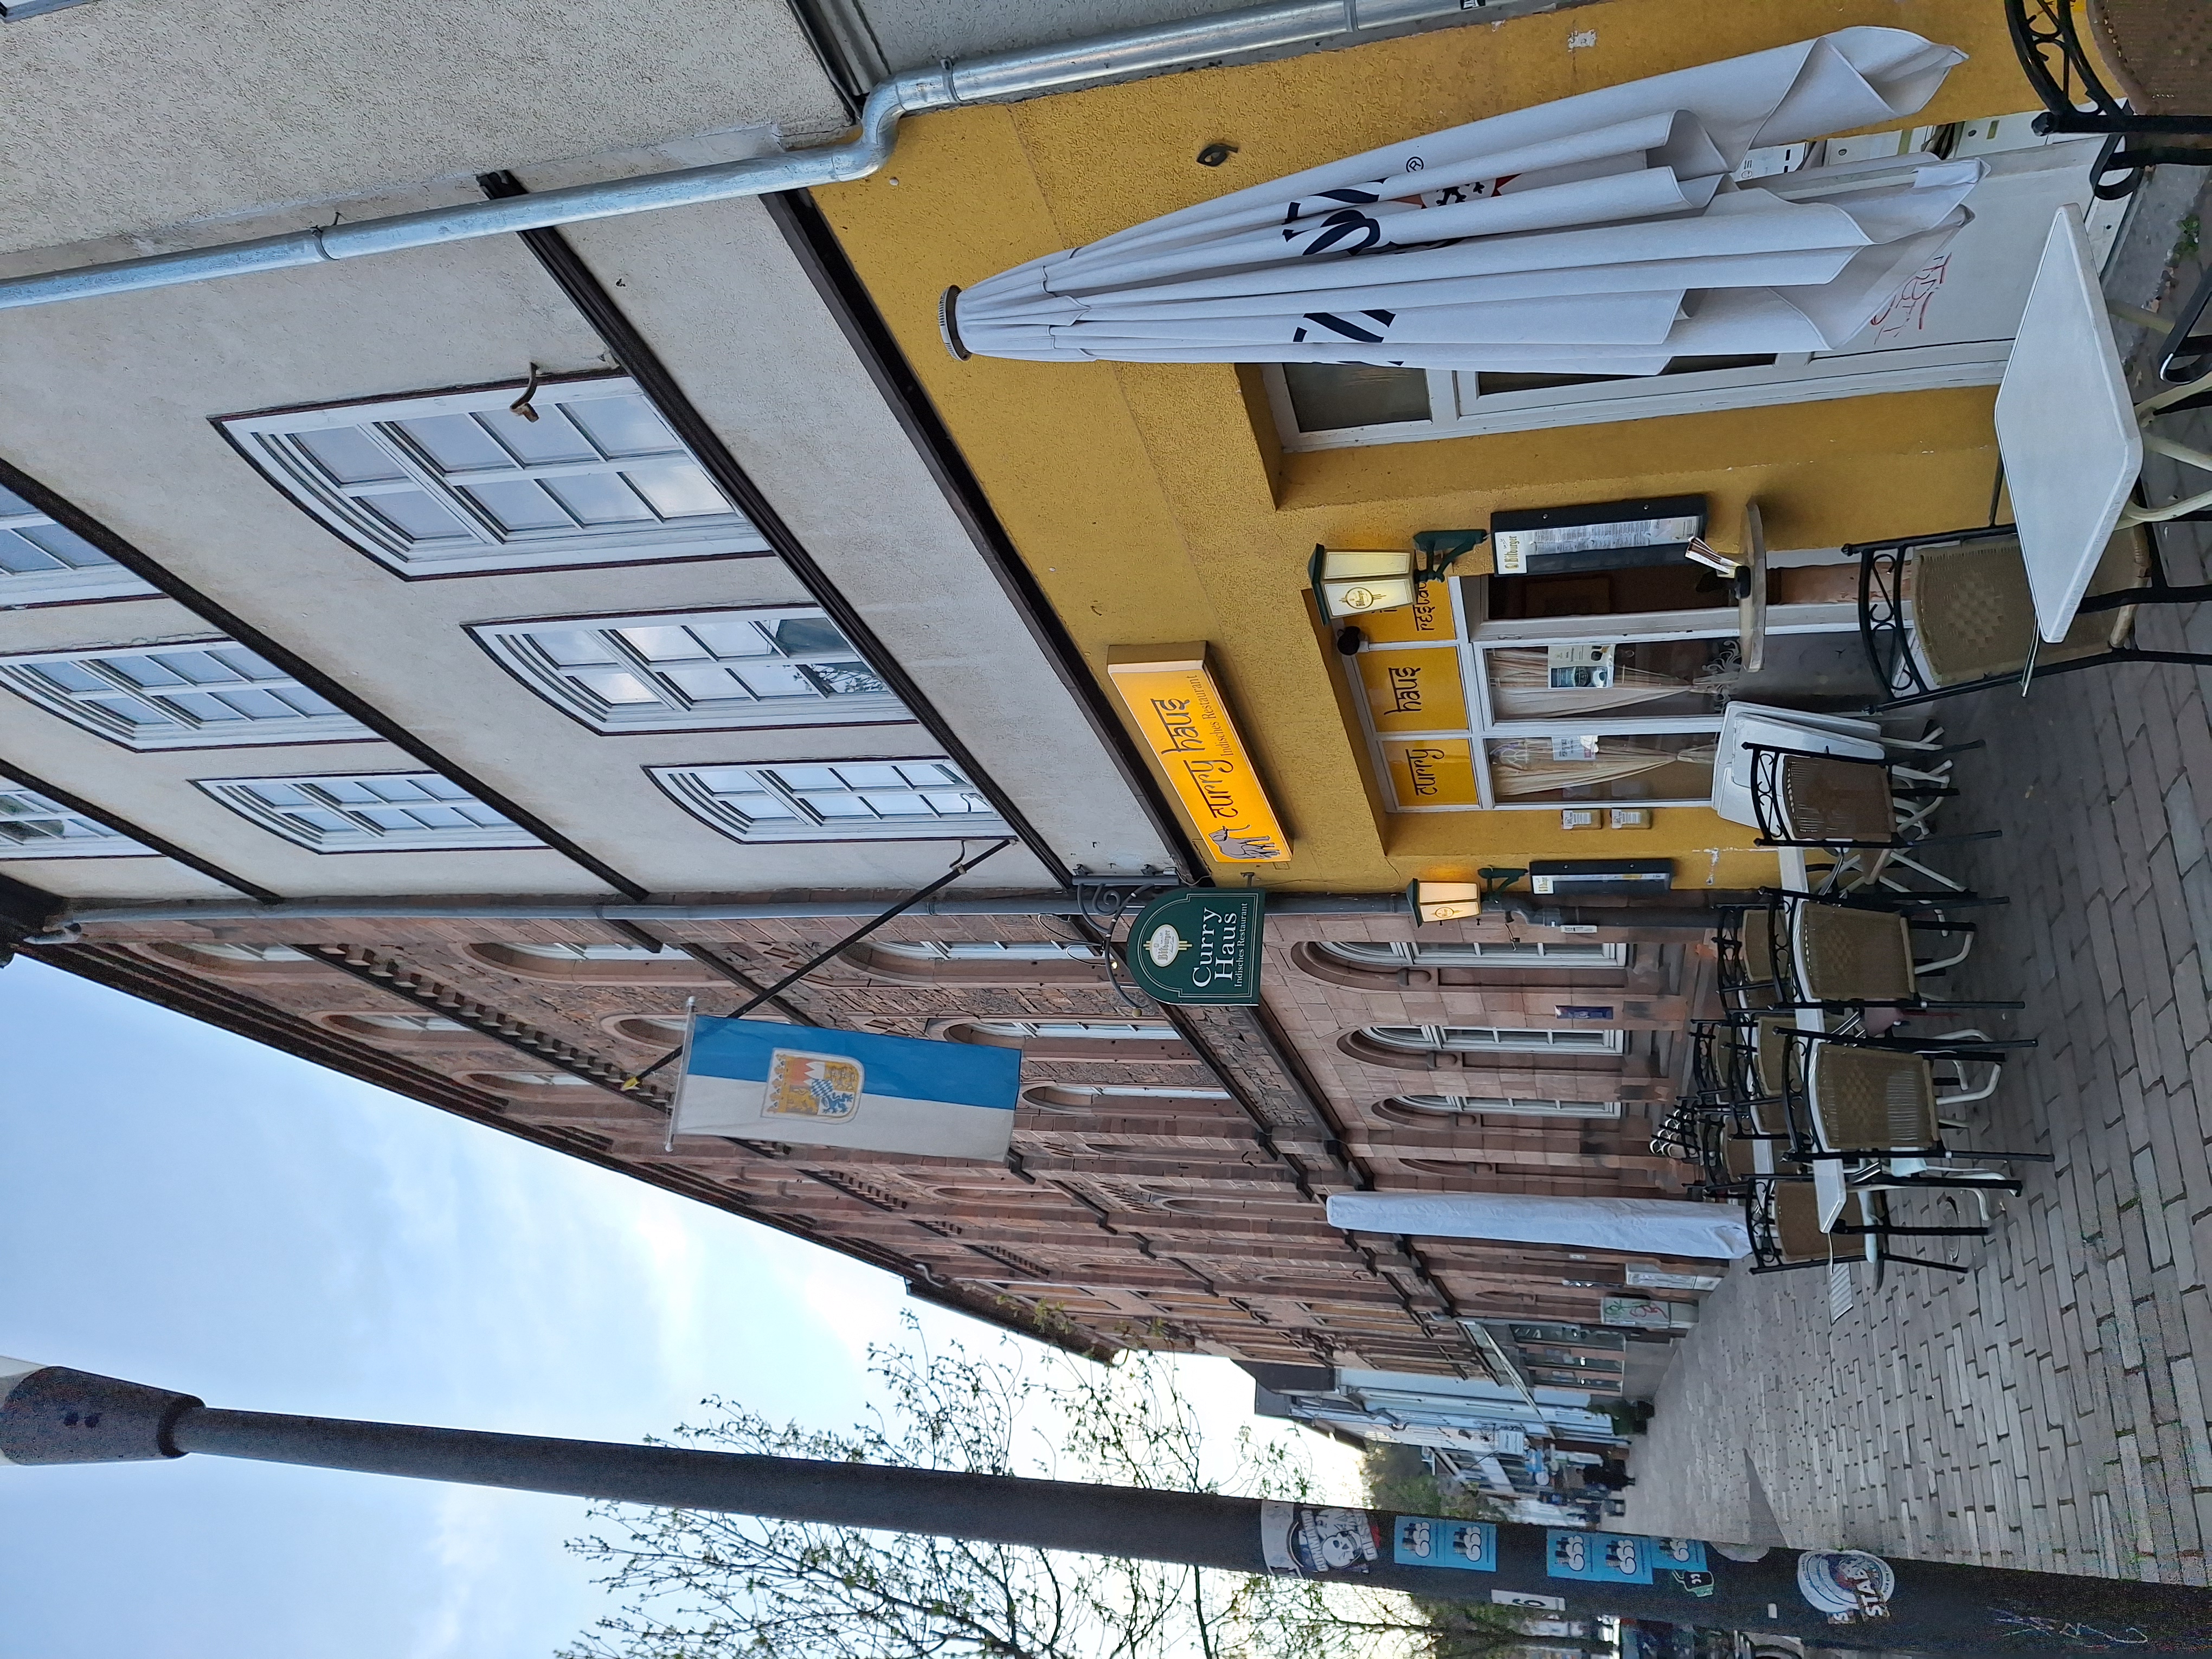
Building: Ketzerbach 11